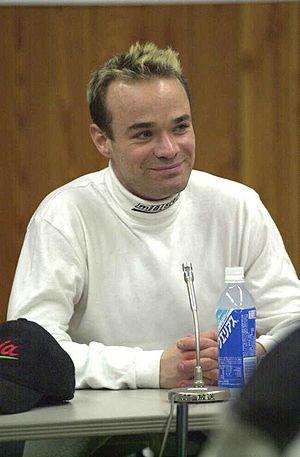
Jani Markus Soininen, né le 12 novembre 1972 à Jyväskylä, est un sauteur à ski finlandais. Aux Jeux olympiques d'hiver de 1998, il remporte le titre au petit tremplin et est médaillé d'argent au grand tremplin. Il remporte deux victoires en Coupe du monde cette année. Il est aussi double champion du monde par équipes en 1995 et 1997.